2020 Championship League (June 2020)

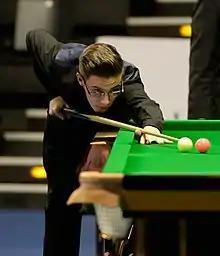
World number 83 Ashley Carty won group 16 over 2010 World Snooker Championship winner Neil Robertson

In group 4, Harvey Chandler drew his first match against Joe Perry, but won his other two matches to lead the group. Liang Wenbo won group 5 with three wins whilst Joe O'Connor finished second, who made the highest break of his career, and of the event a 143 in his draw with Mark Selby. Gary Wilson won group 14, scoring four century breaks in ten frames. Both Ronnie O'Sullivan and Tom Ford won groups on 5 June, with O'Sullivan not losing a single frame. Stuart Bingham and Ricky Walden both finished group 1 with a win and two draws. The final match of the group was between Jamie Clarke and Jordan Brown. Jordan requiring a 3–0 win to progress, but the match was won by Clarke. Bingham won the group with a break of 94, but Walden made a 89 break, but played a harder shot on the , attempting to make a maximum break. Ben Woollaston won group 8, but spent the tournament estranged from his wife Tatiana Woollaston, who had been refereeing the event due to the social distancing rules.